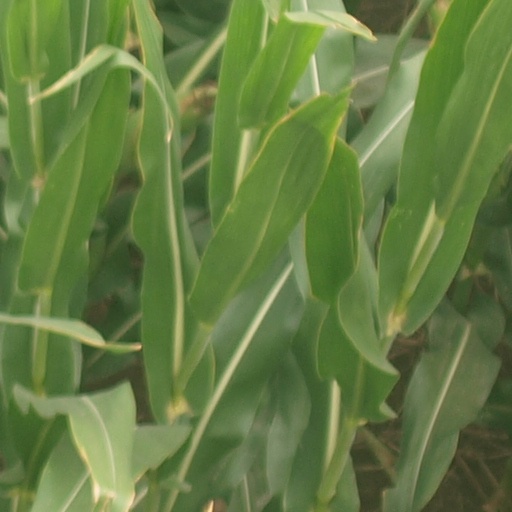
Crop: maize; corn